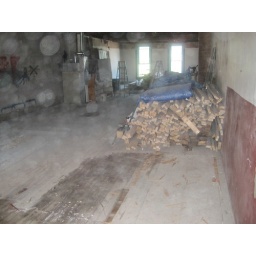
Looking towards the street in the northern apartment after all the walls were taken out, leaving it a open floor plan.